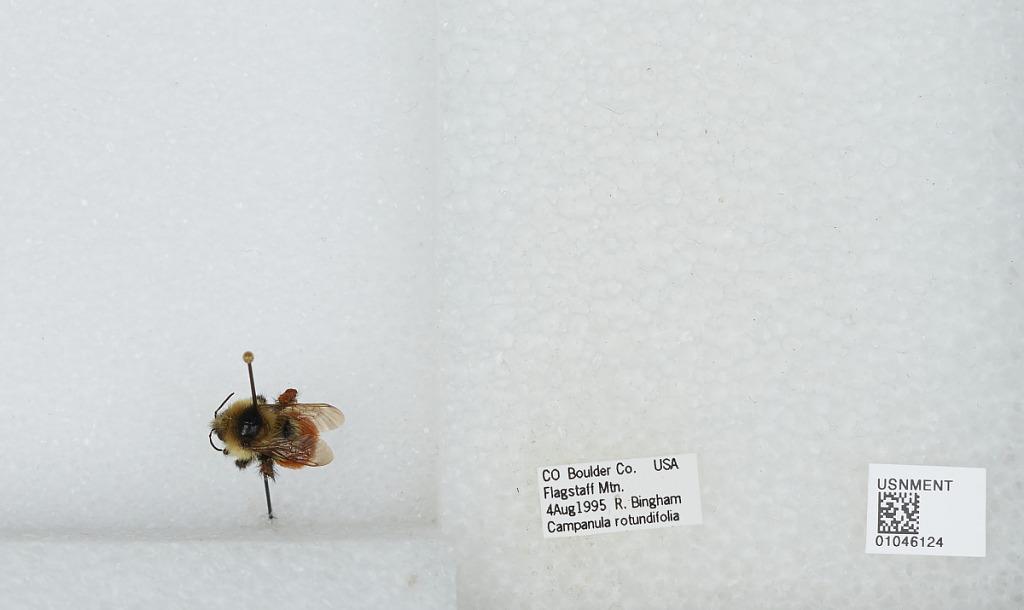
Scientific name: Bombus sp.
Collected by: R. Bingham
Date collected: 1995-8-4
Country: United States
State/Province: Colorado
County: Boulder
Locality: Flagstaff Mountain
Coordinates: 40.0017, -105.308